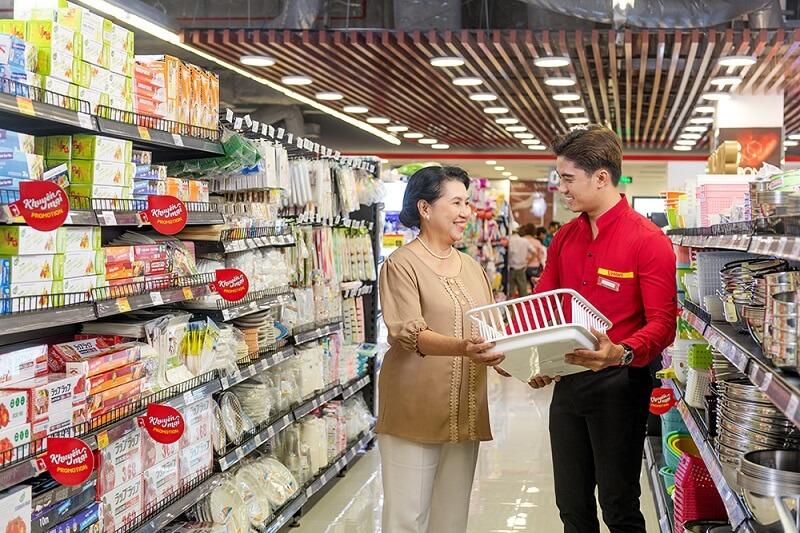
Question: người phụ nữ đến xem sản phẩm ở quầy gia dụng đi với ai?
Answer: người phụ nữ đi một mình